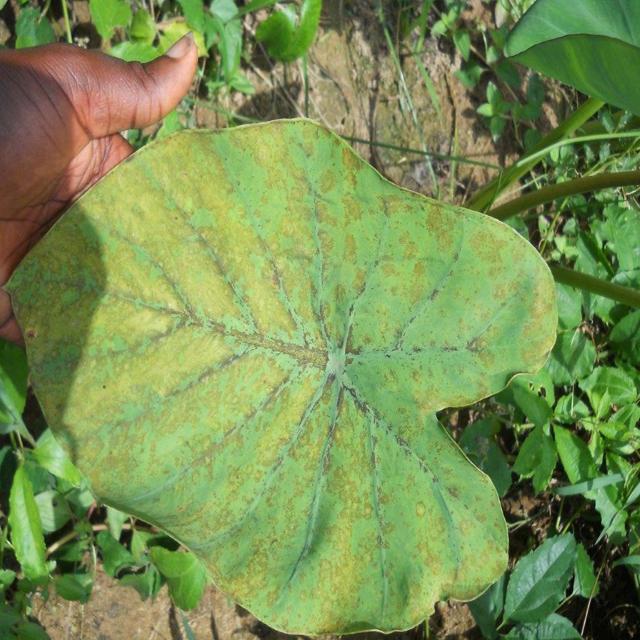
Label: Mid_Blight